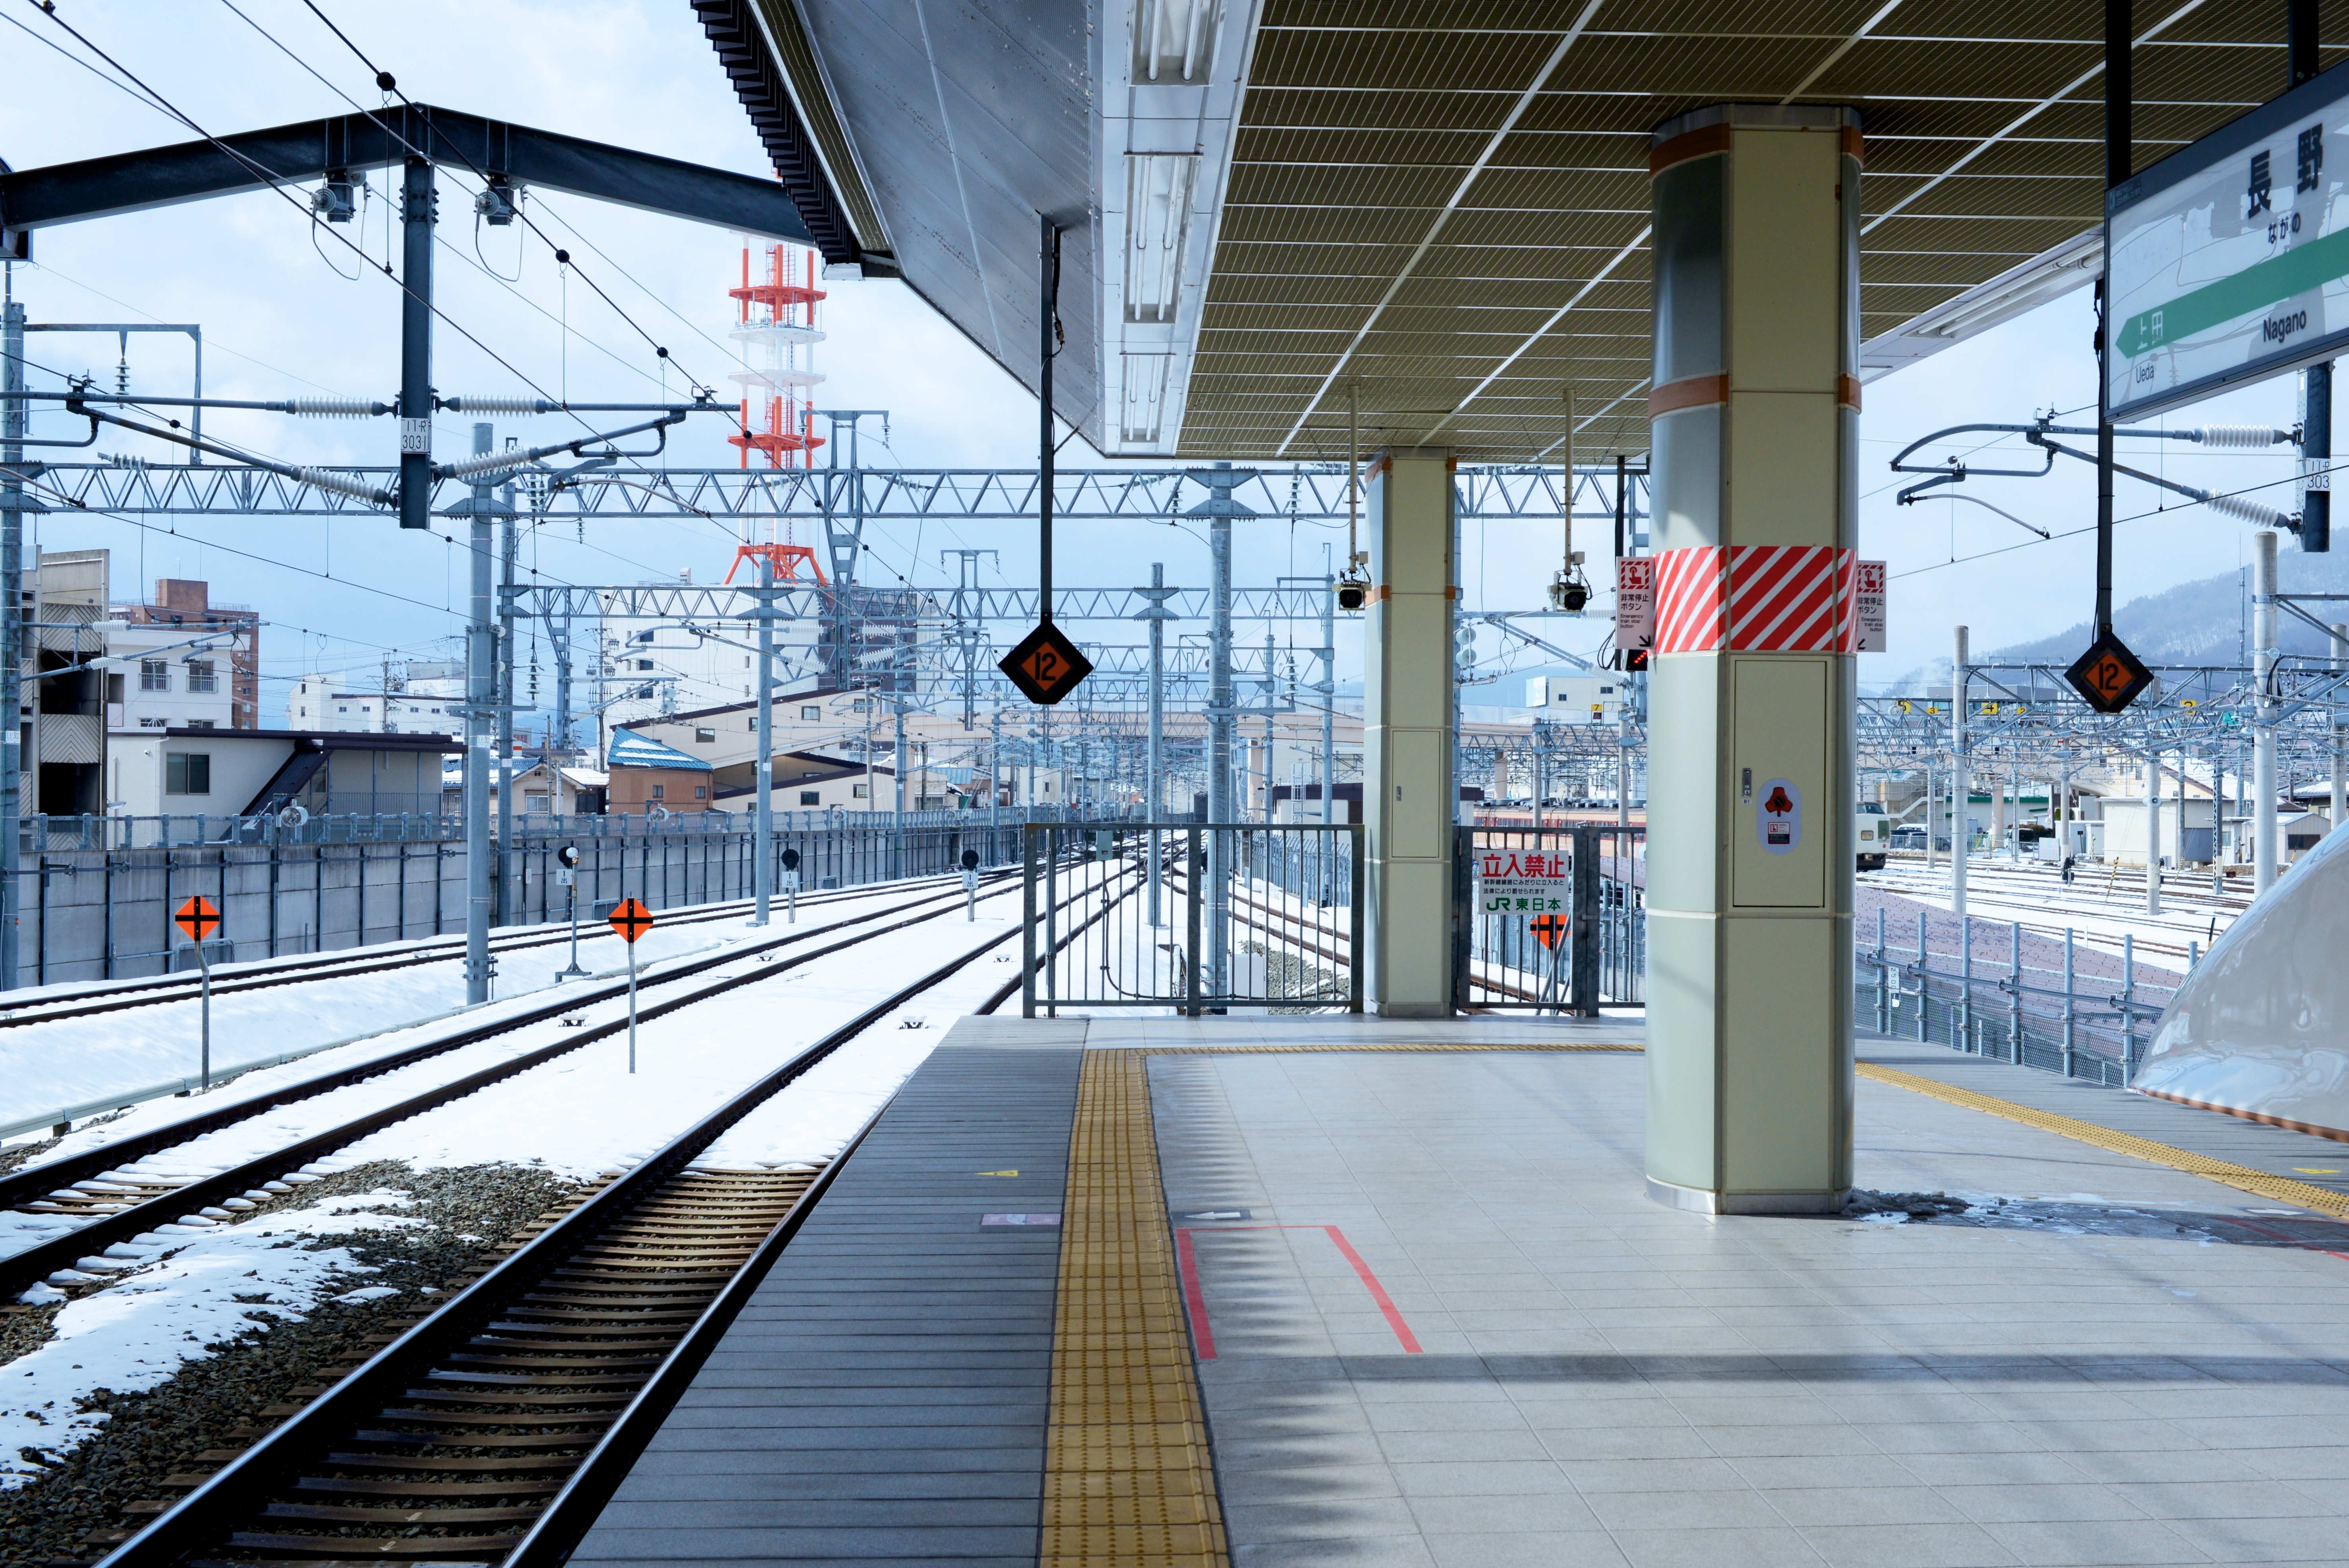
train, transport, vehicle, train station, electricity, public transport, rail transport